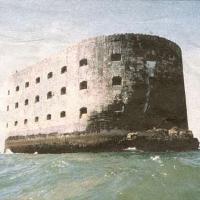
Weather: cloudy or overcast